Carnoustie

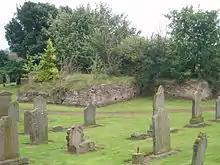
The old parish church at Barry, built 1800, demolished in 1965.

The site now occupied by Panbride Church has been a site of worship since 1147. A series of successive buildings have been built at the site, with the present building built in 1681 by George Maule, 2nd Earl of Panmure. It was extensively repaired in 1775 and enlarged considerably by Fox Maule in 1851.